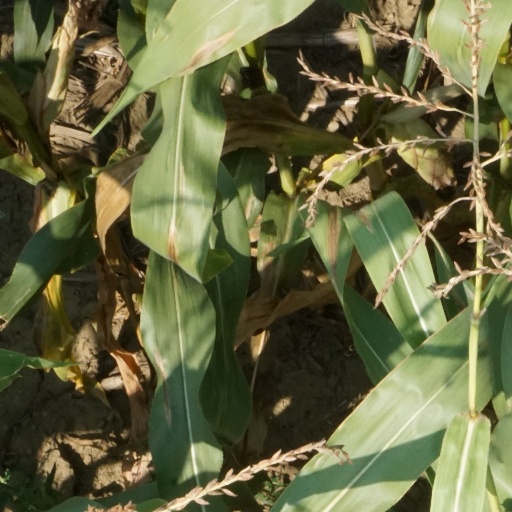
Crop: maize; corn